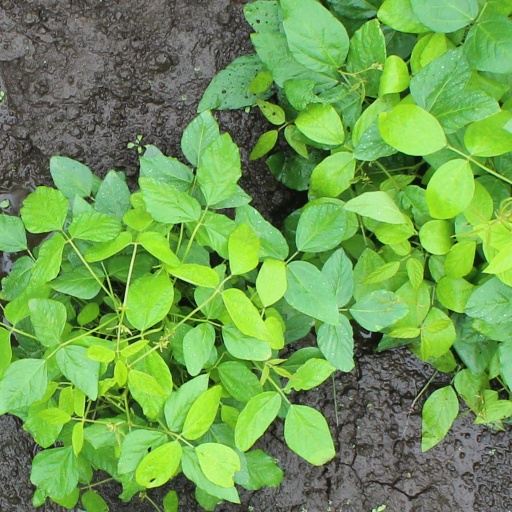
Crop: soybean